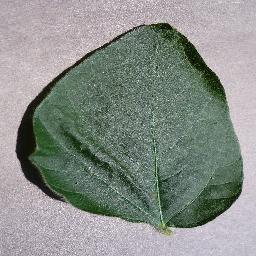
Label: Soybean___healthy